Kalyaniyin Kanavan

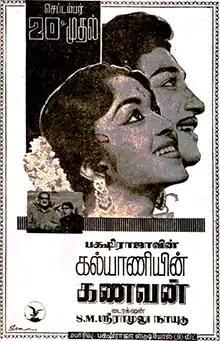
Theatrical release poster

Kalyaniyin Kanavan is a 1963 Indian Tamil-language film, directed and produced by S. M. Sriramulu Naidu. The film stars Sivaji Ganesan and B. Saroja Devi, with M. R. Radha, S. V. Ranga Rao, T. R. Ramachandran and T. P. Muthulakshmi in supporting roles. It was released on 20 September 1963.